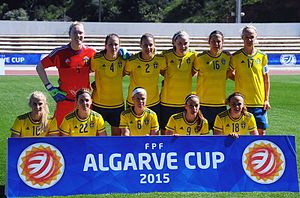
Algarve Cup
Sveriges fodboldlandshold ved Algarve Cup 2015
Algarve Cup er en global fodboldturnering for kvinder, hvor hold der modtager invitation kan deltage. Turneringen foregår i Algarve i Portugal hvert år siden 1994. Det er en af de mest prestigefyldte og en af de længst løbende fodboldturneringer for kvinder.